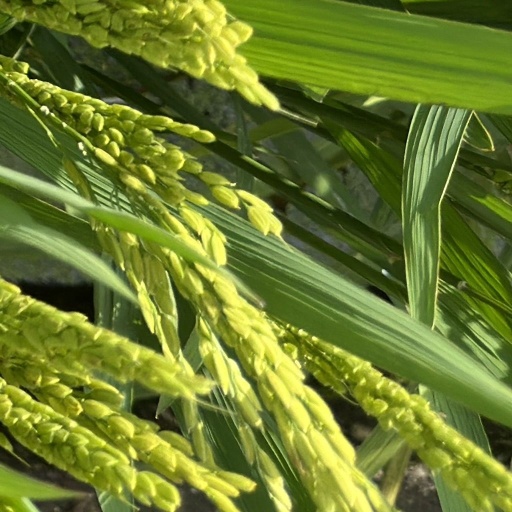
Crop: rice